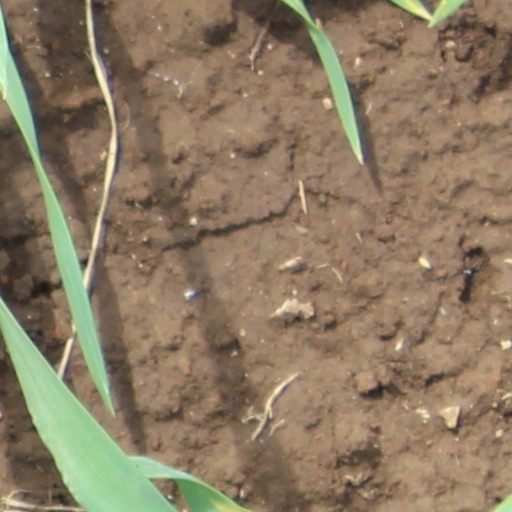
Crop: wheat